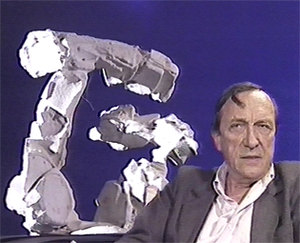
Portrait de Gérard LanvinEspañol: retrato del escultor Gérard Lanvin
Gérard Lanvin est un sculpteur français, né le 25 février 1923 à Dijon et mort le 29 juin 2018 à Courbevoie.